Arta (regional unit)

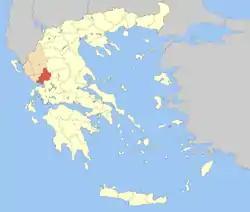
Municipalities of Arta

Arta is one of the regional units of Greece. It is part of the Epirus region. Its capital is the town of Arta.